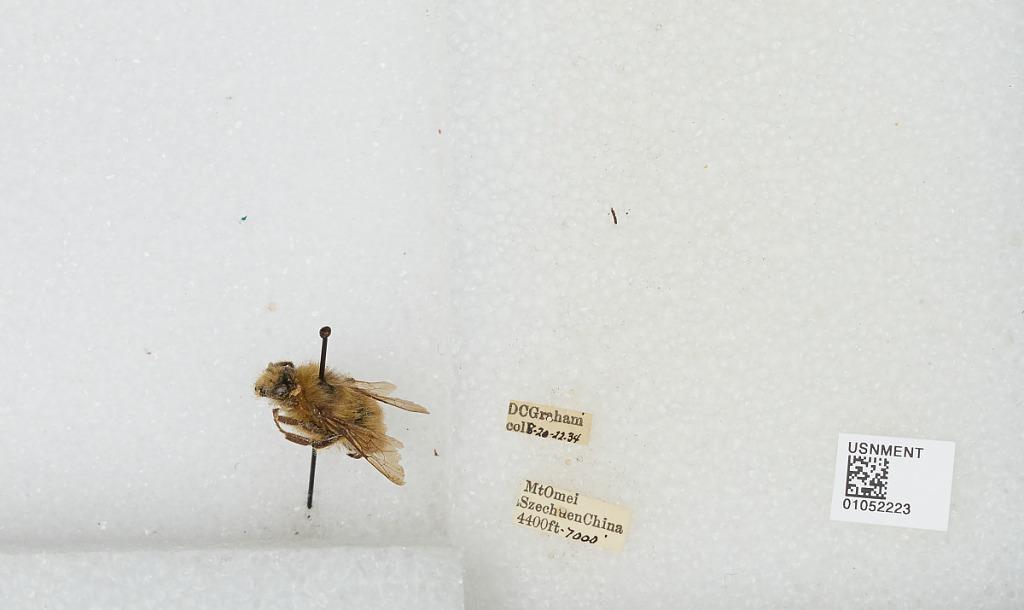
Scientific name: Bombus sp.
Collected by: D. Graham
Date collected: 1934-8-20
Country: China
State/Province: Sichuan
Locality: Mount Emei